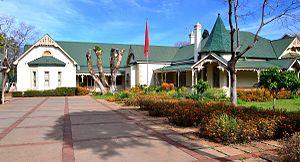
Arcadia est le nom d'un quartier de la ville de Pretoria en Afrique du Sud.